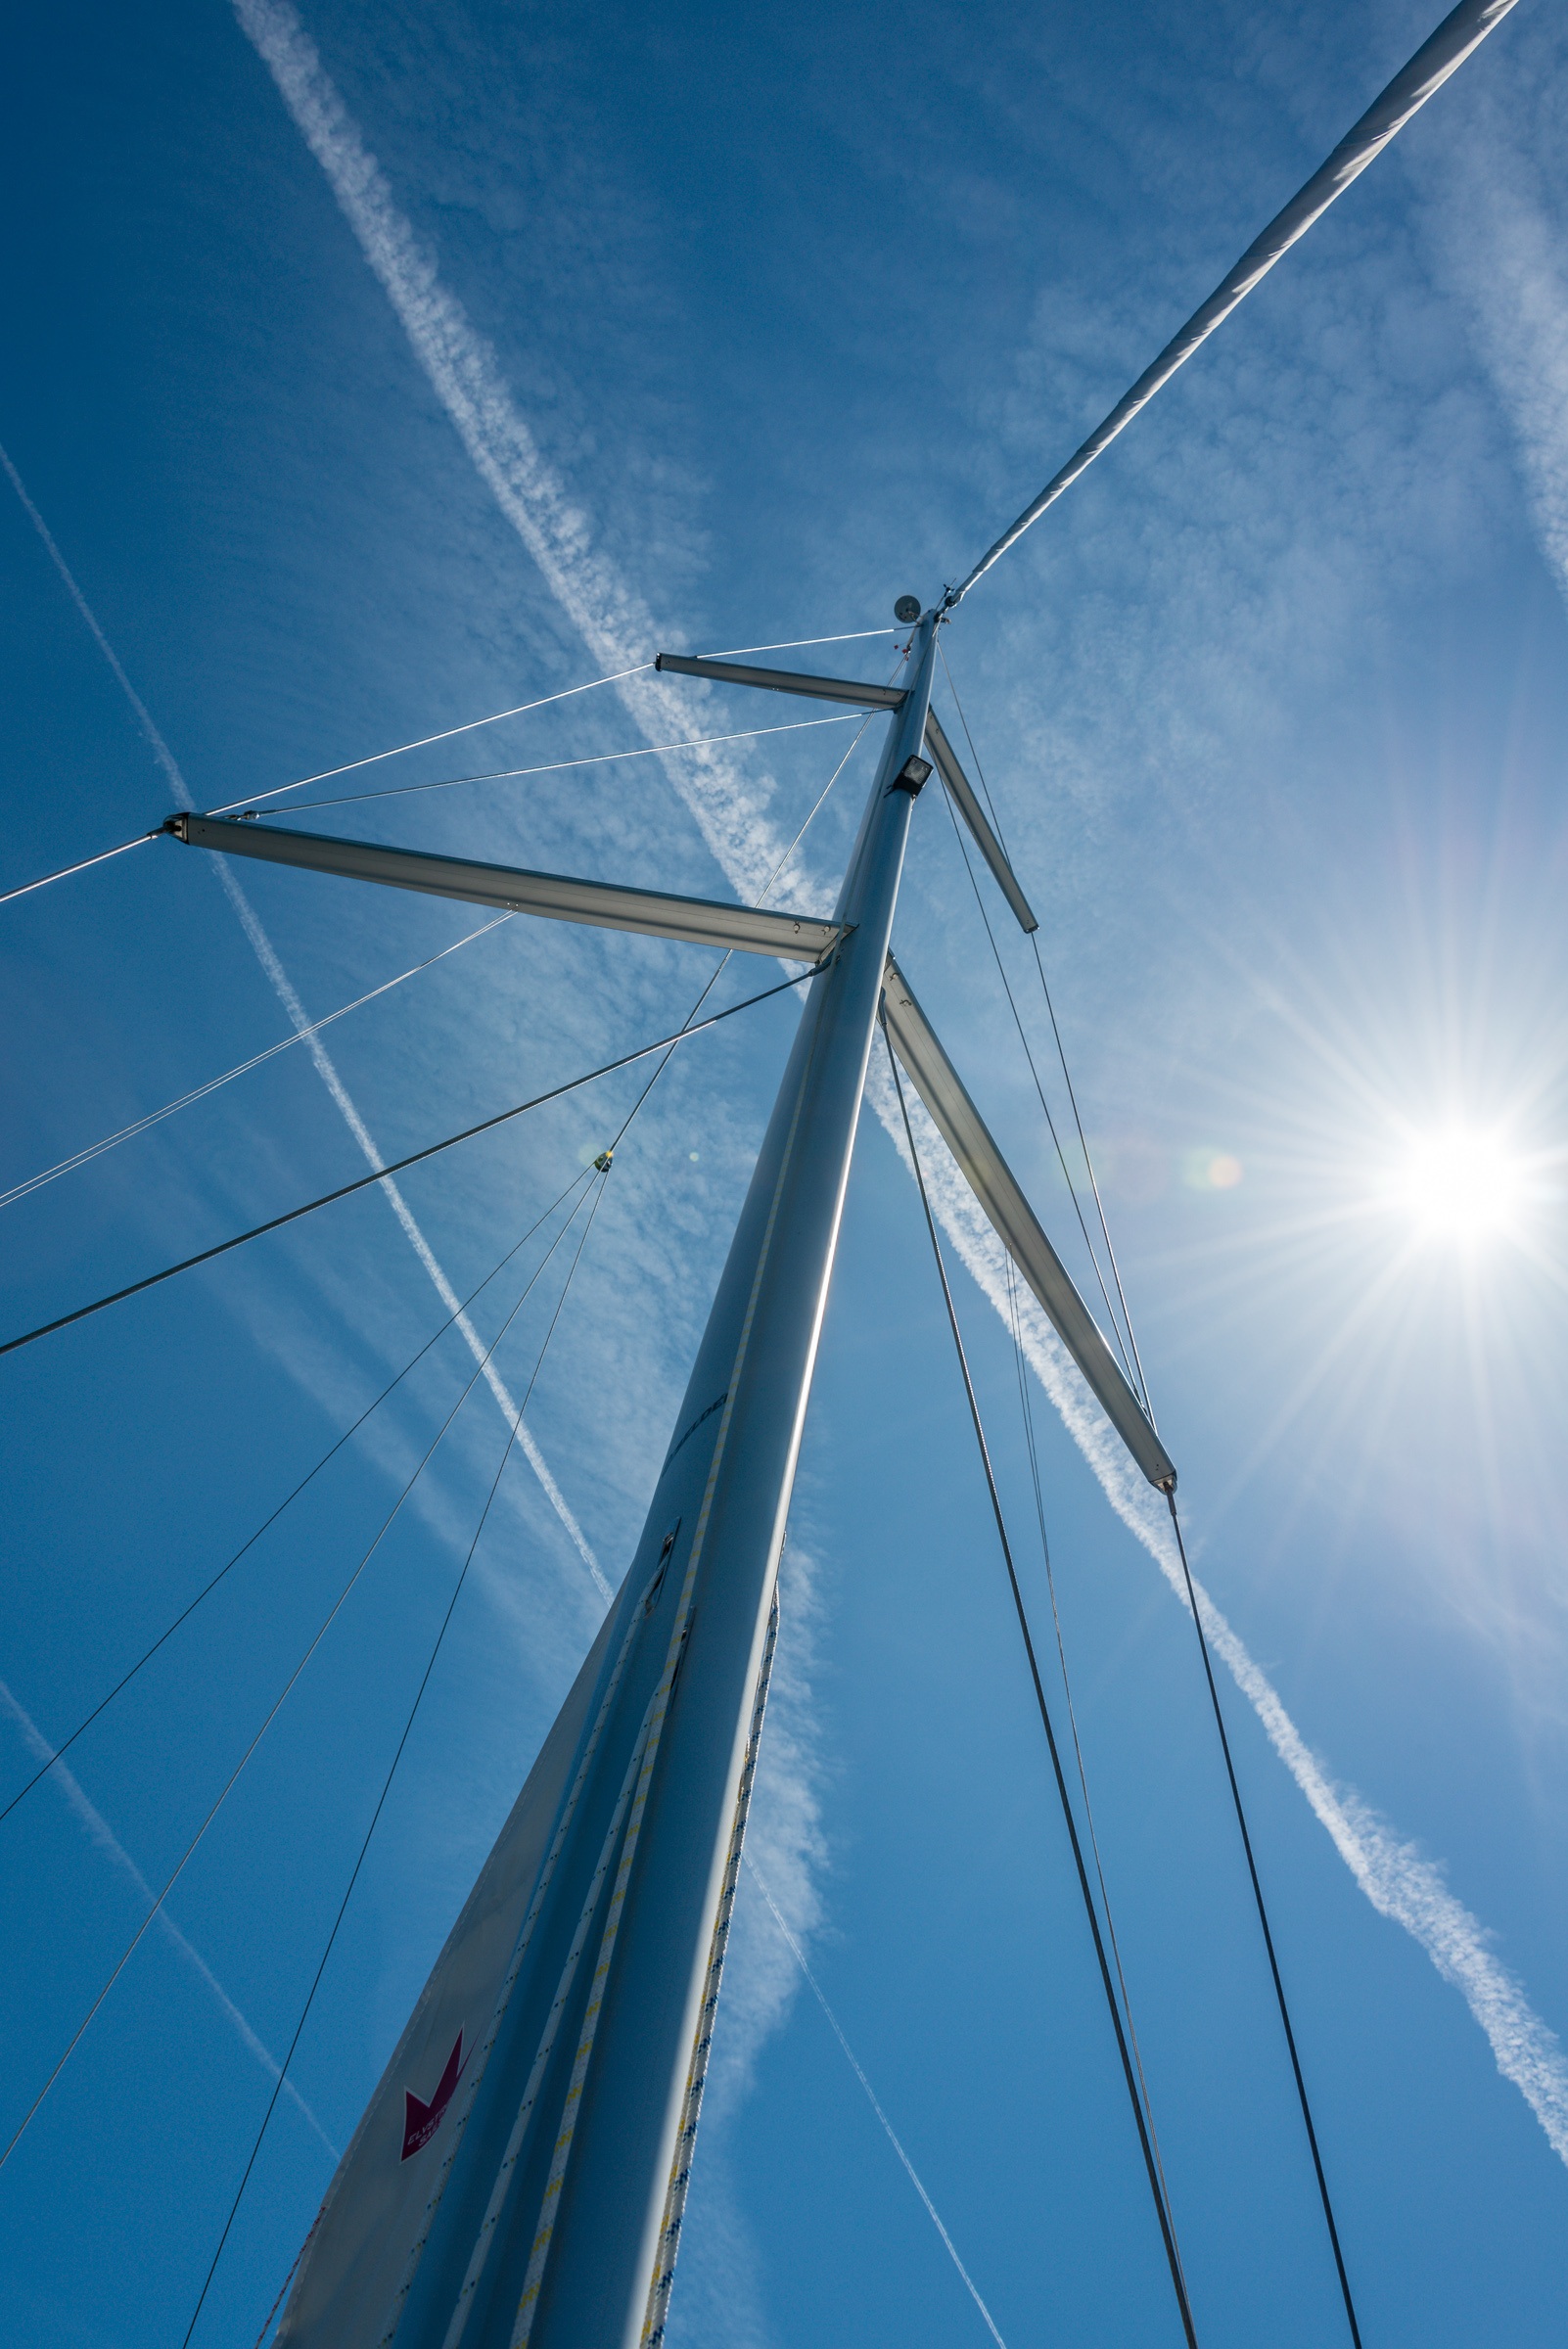
wing, sky, boat, wind, ship, line, vehicle, mast, sailing, blue, sailboat, sail, watercraft, sailing ship